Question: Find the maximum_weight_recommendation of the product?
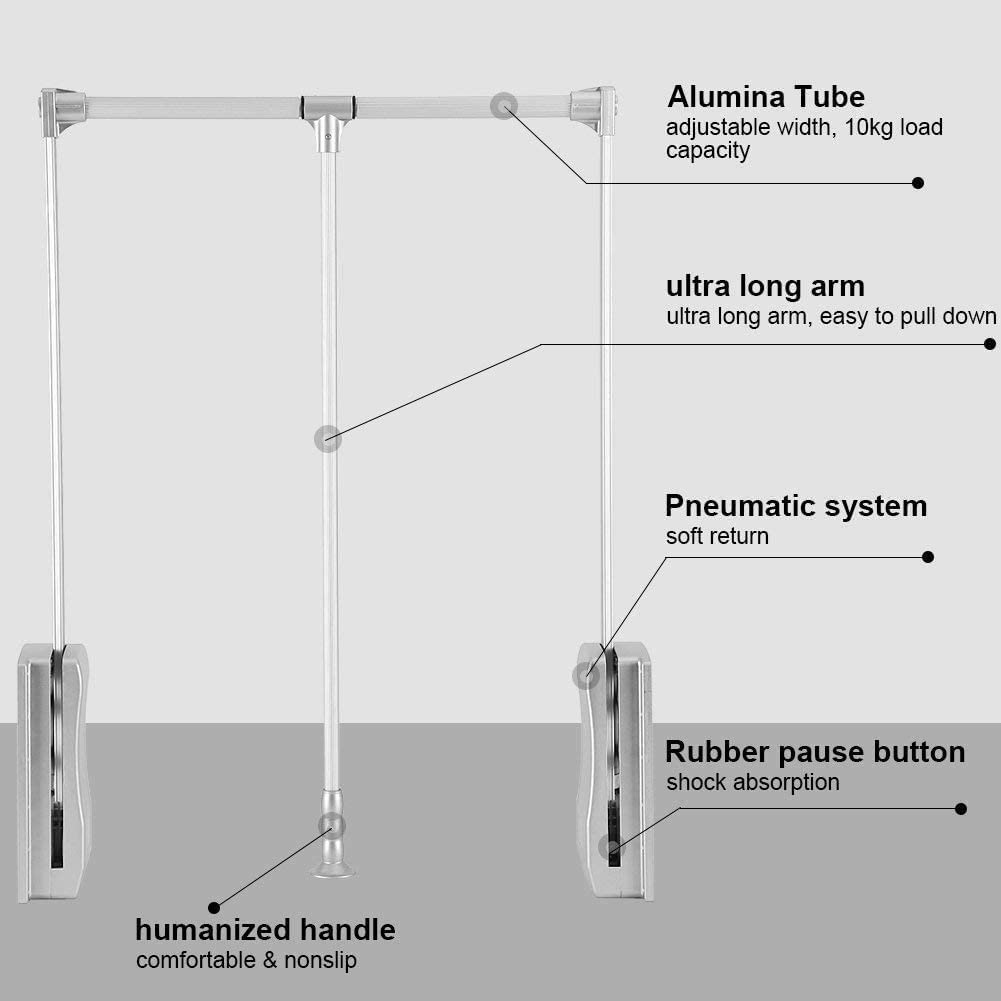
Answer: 10 kilogram